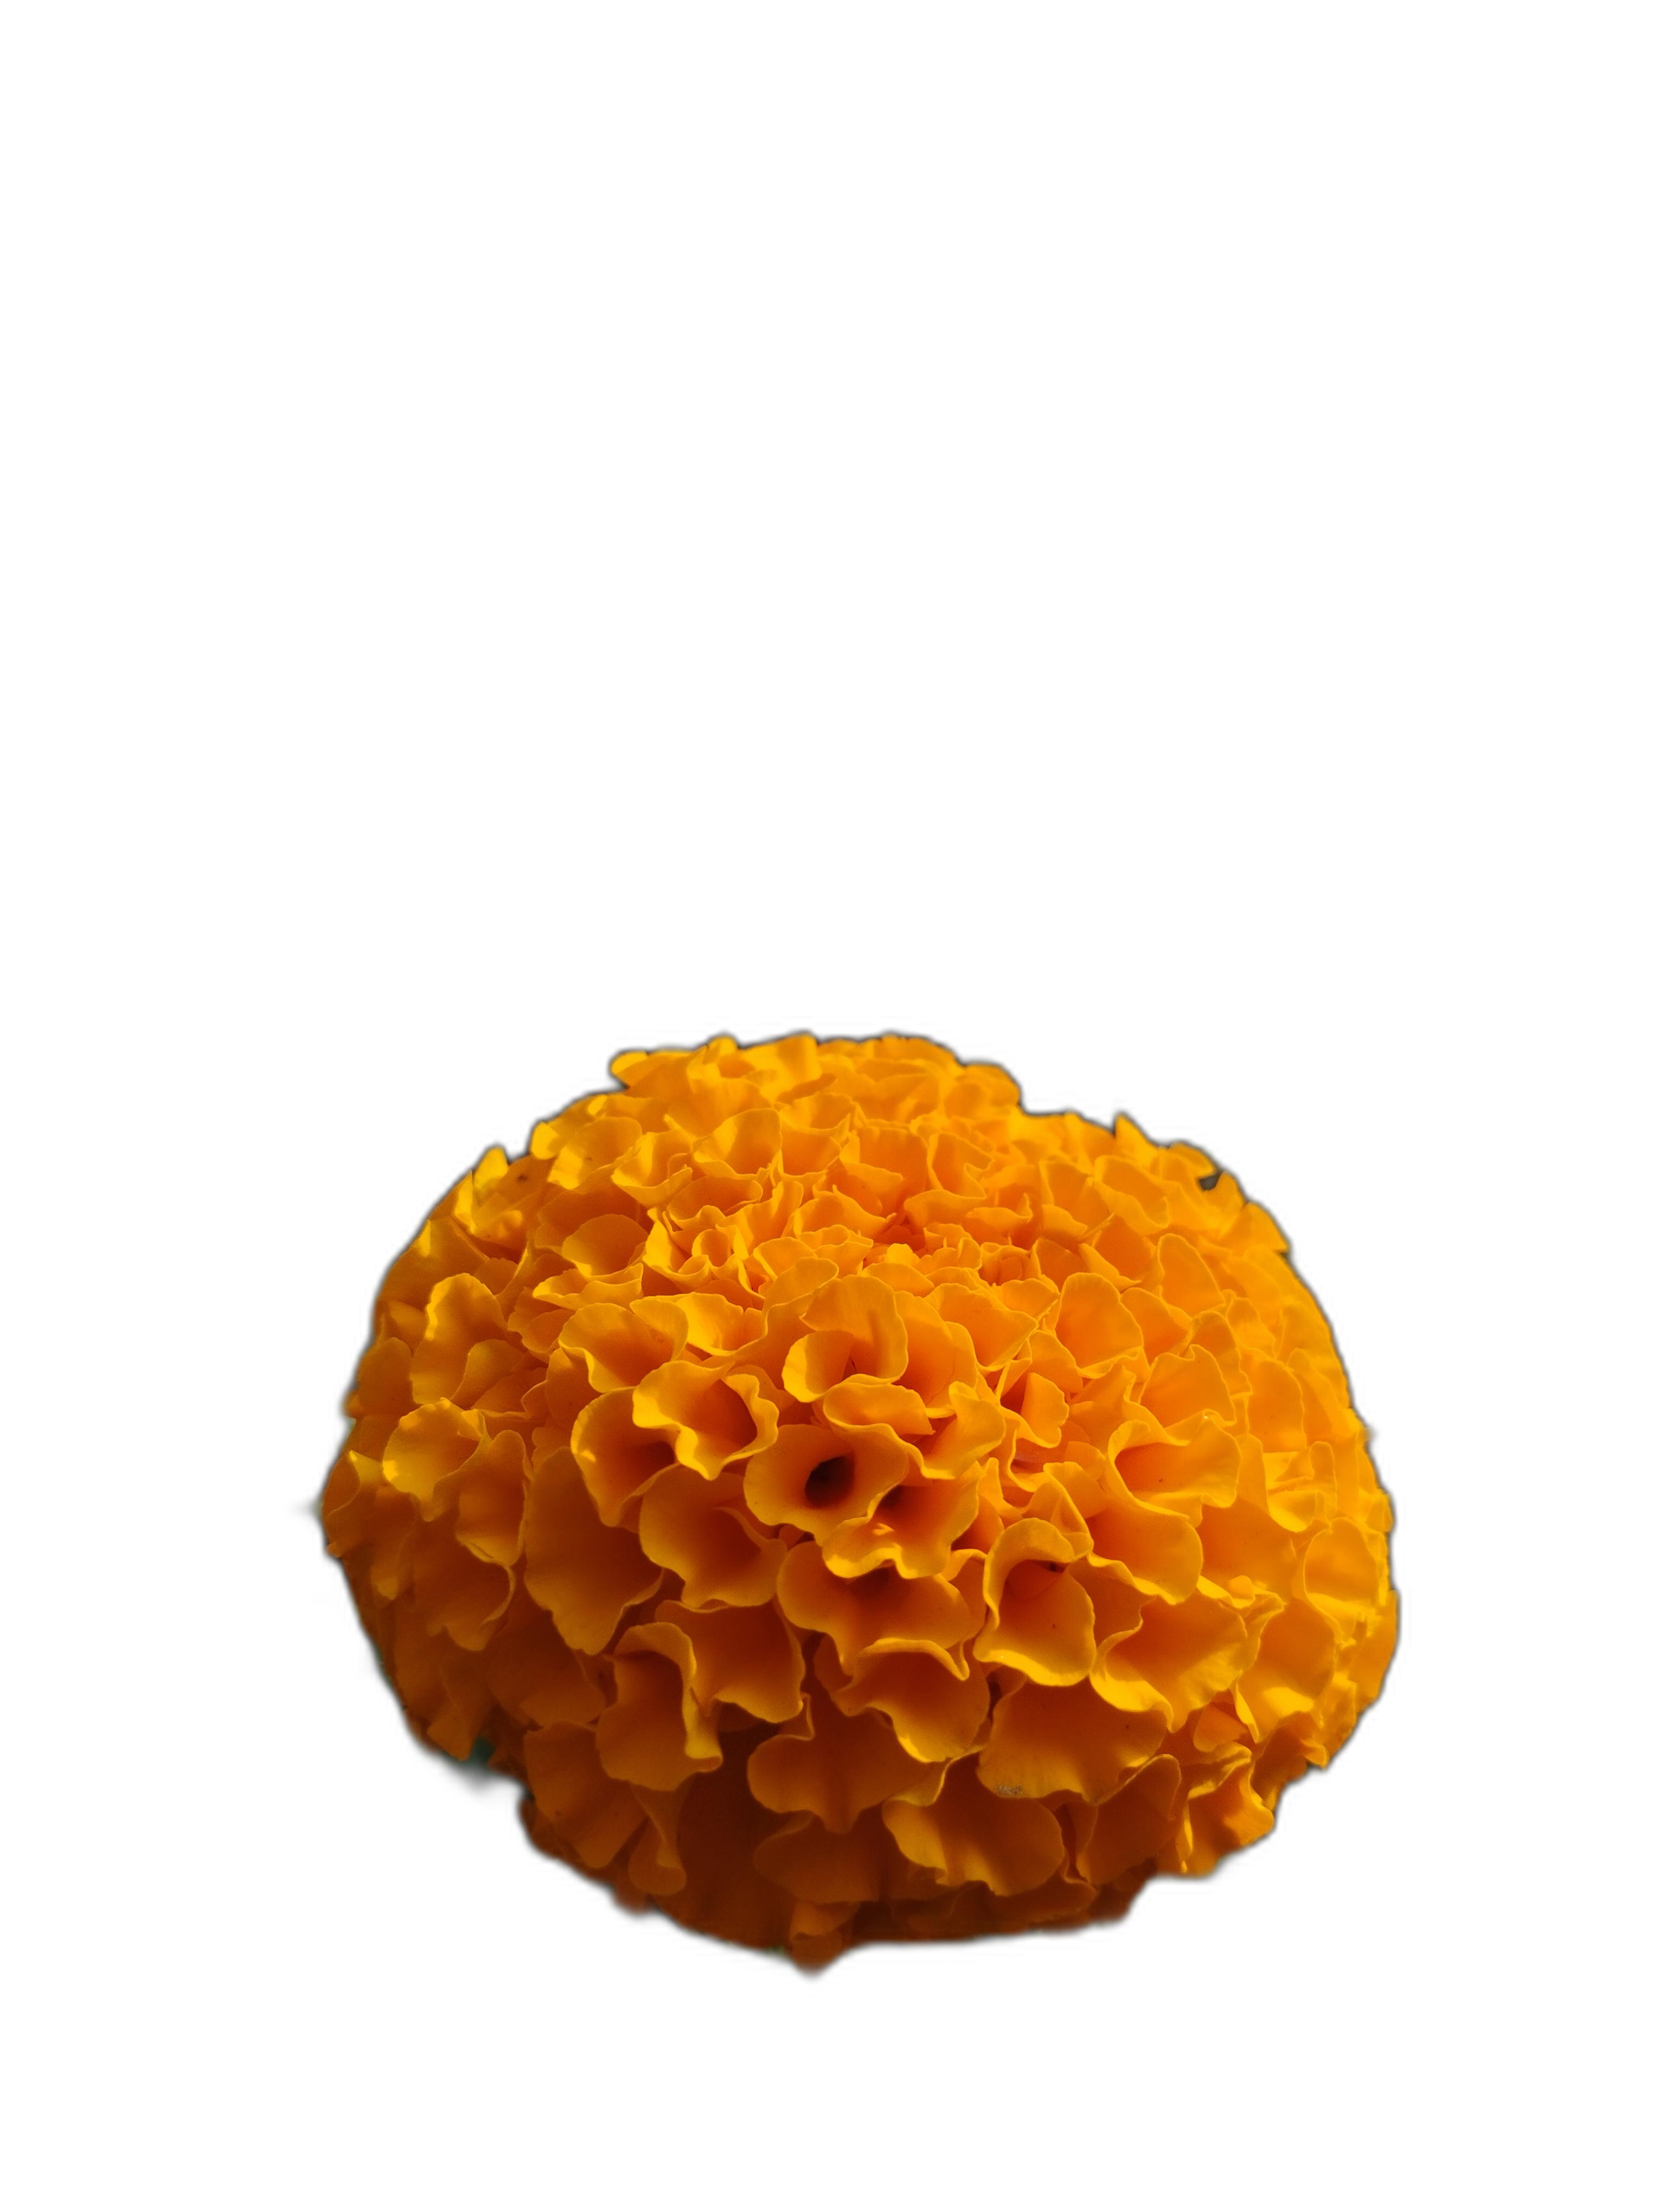
Label: Marigold